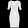
Label: Dress